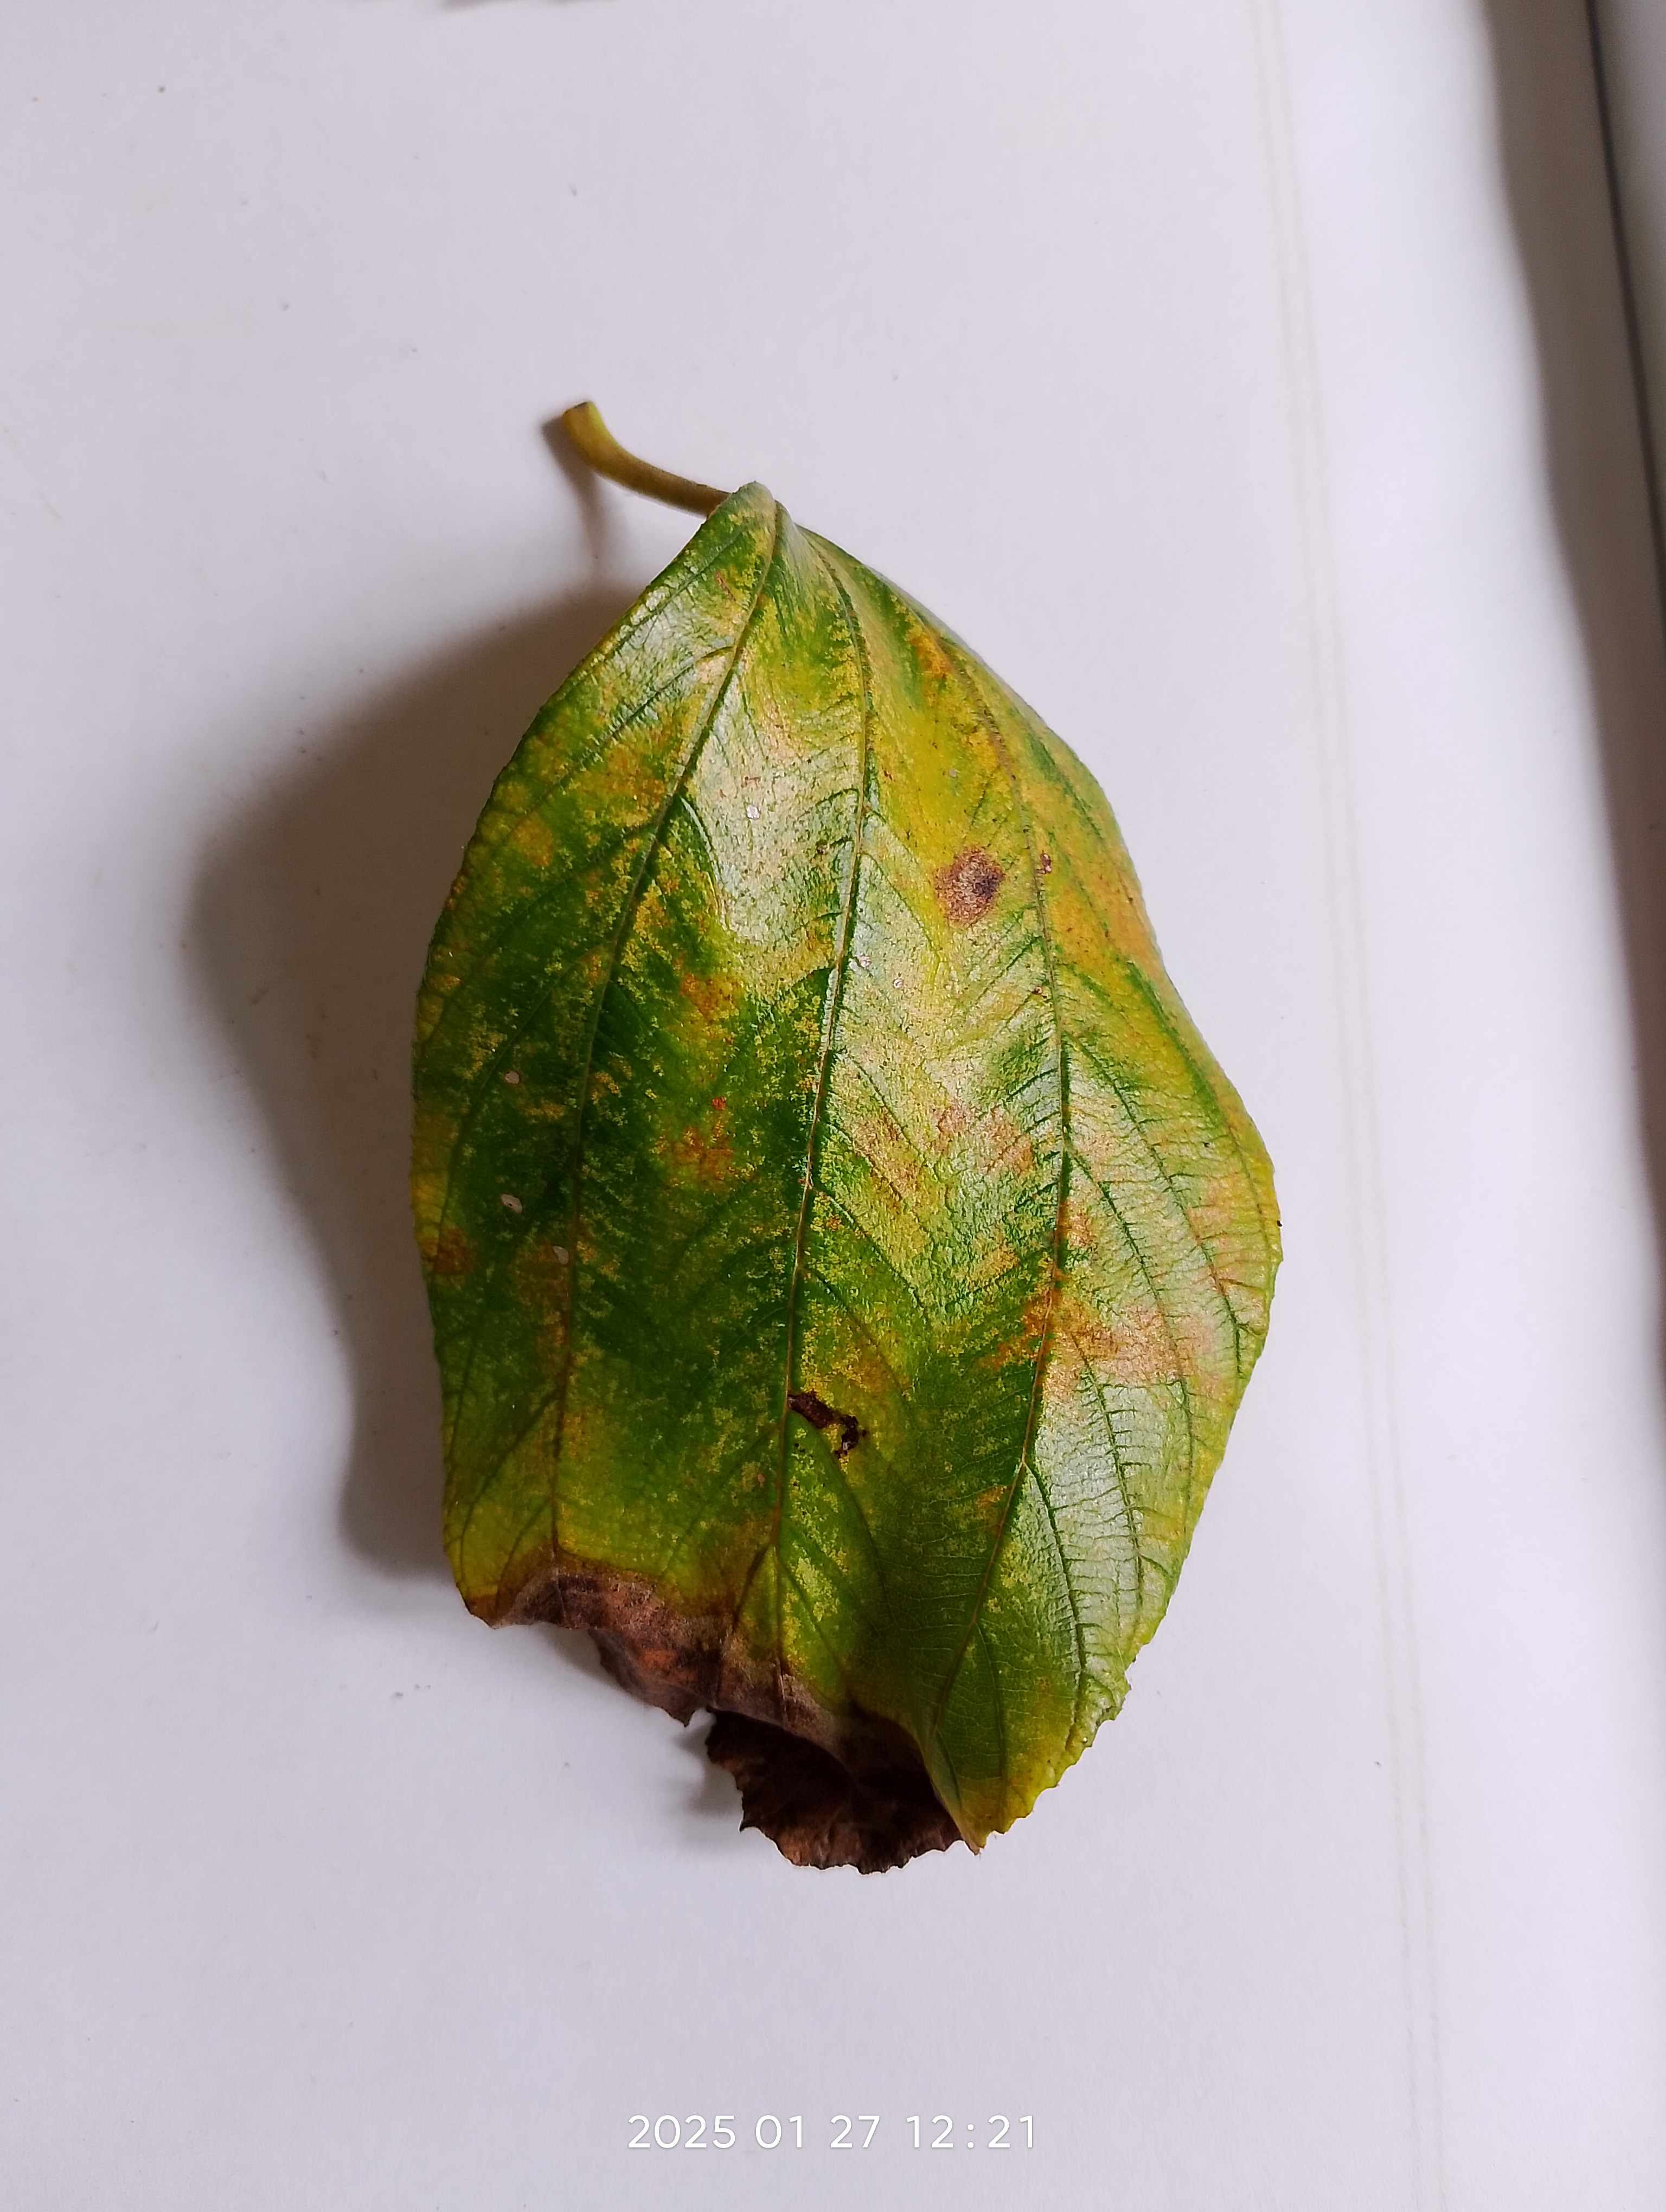
Label: Yellow